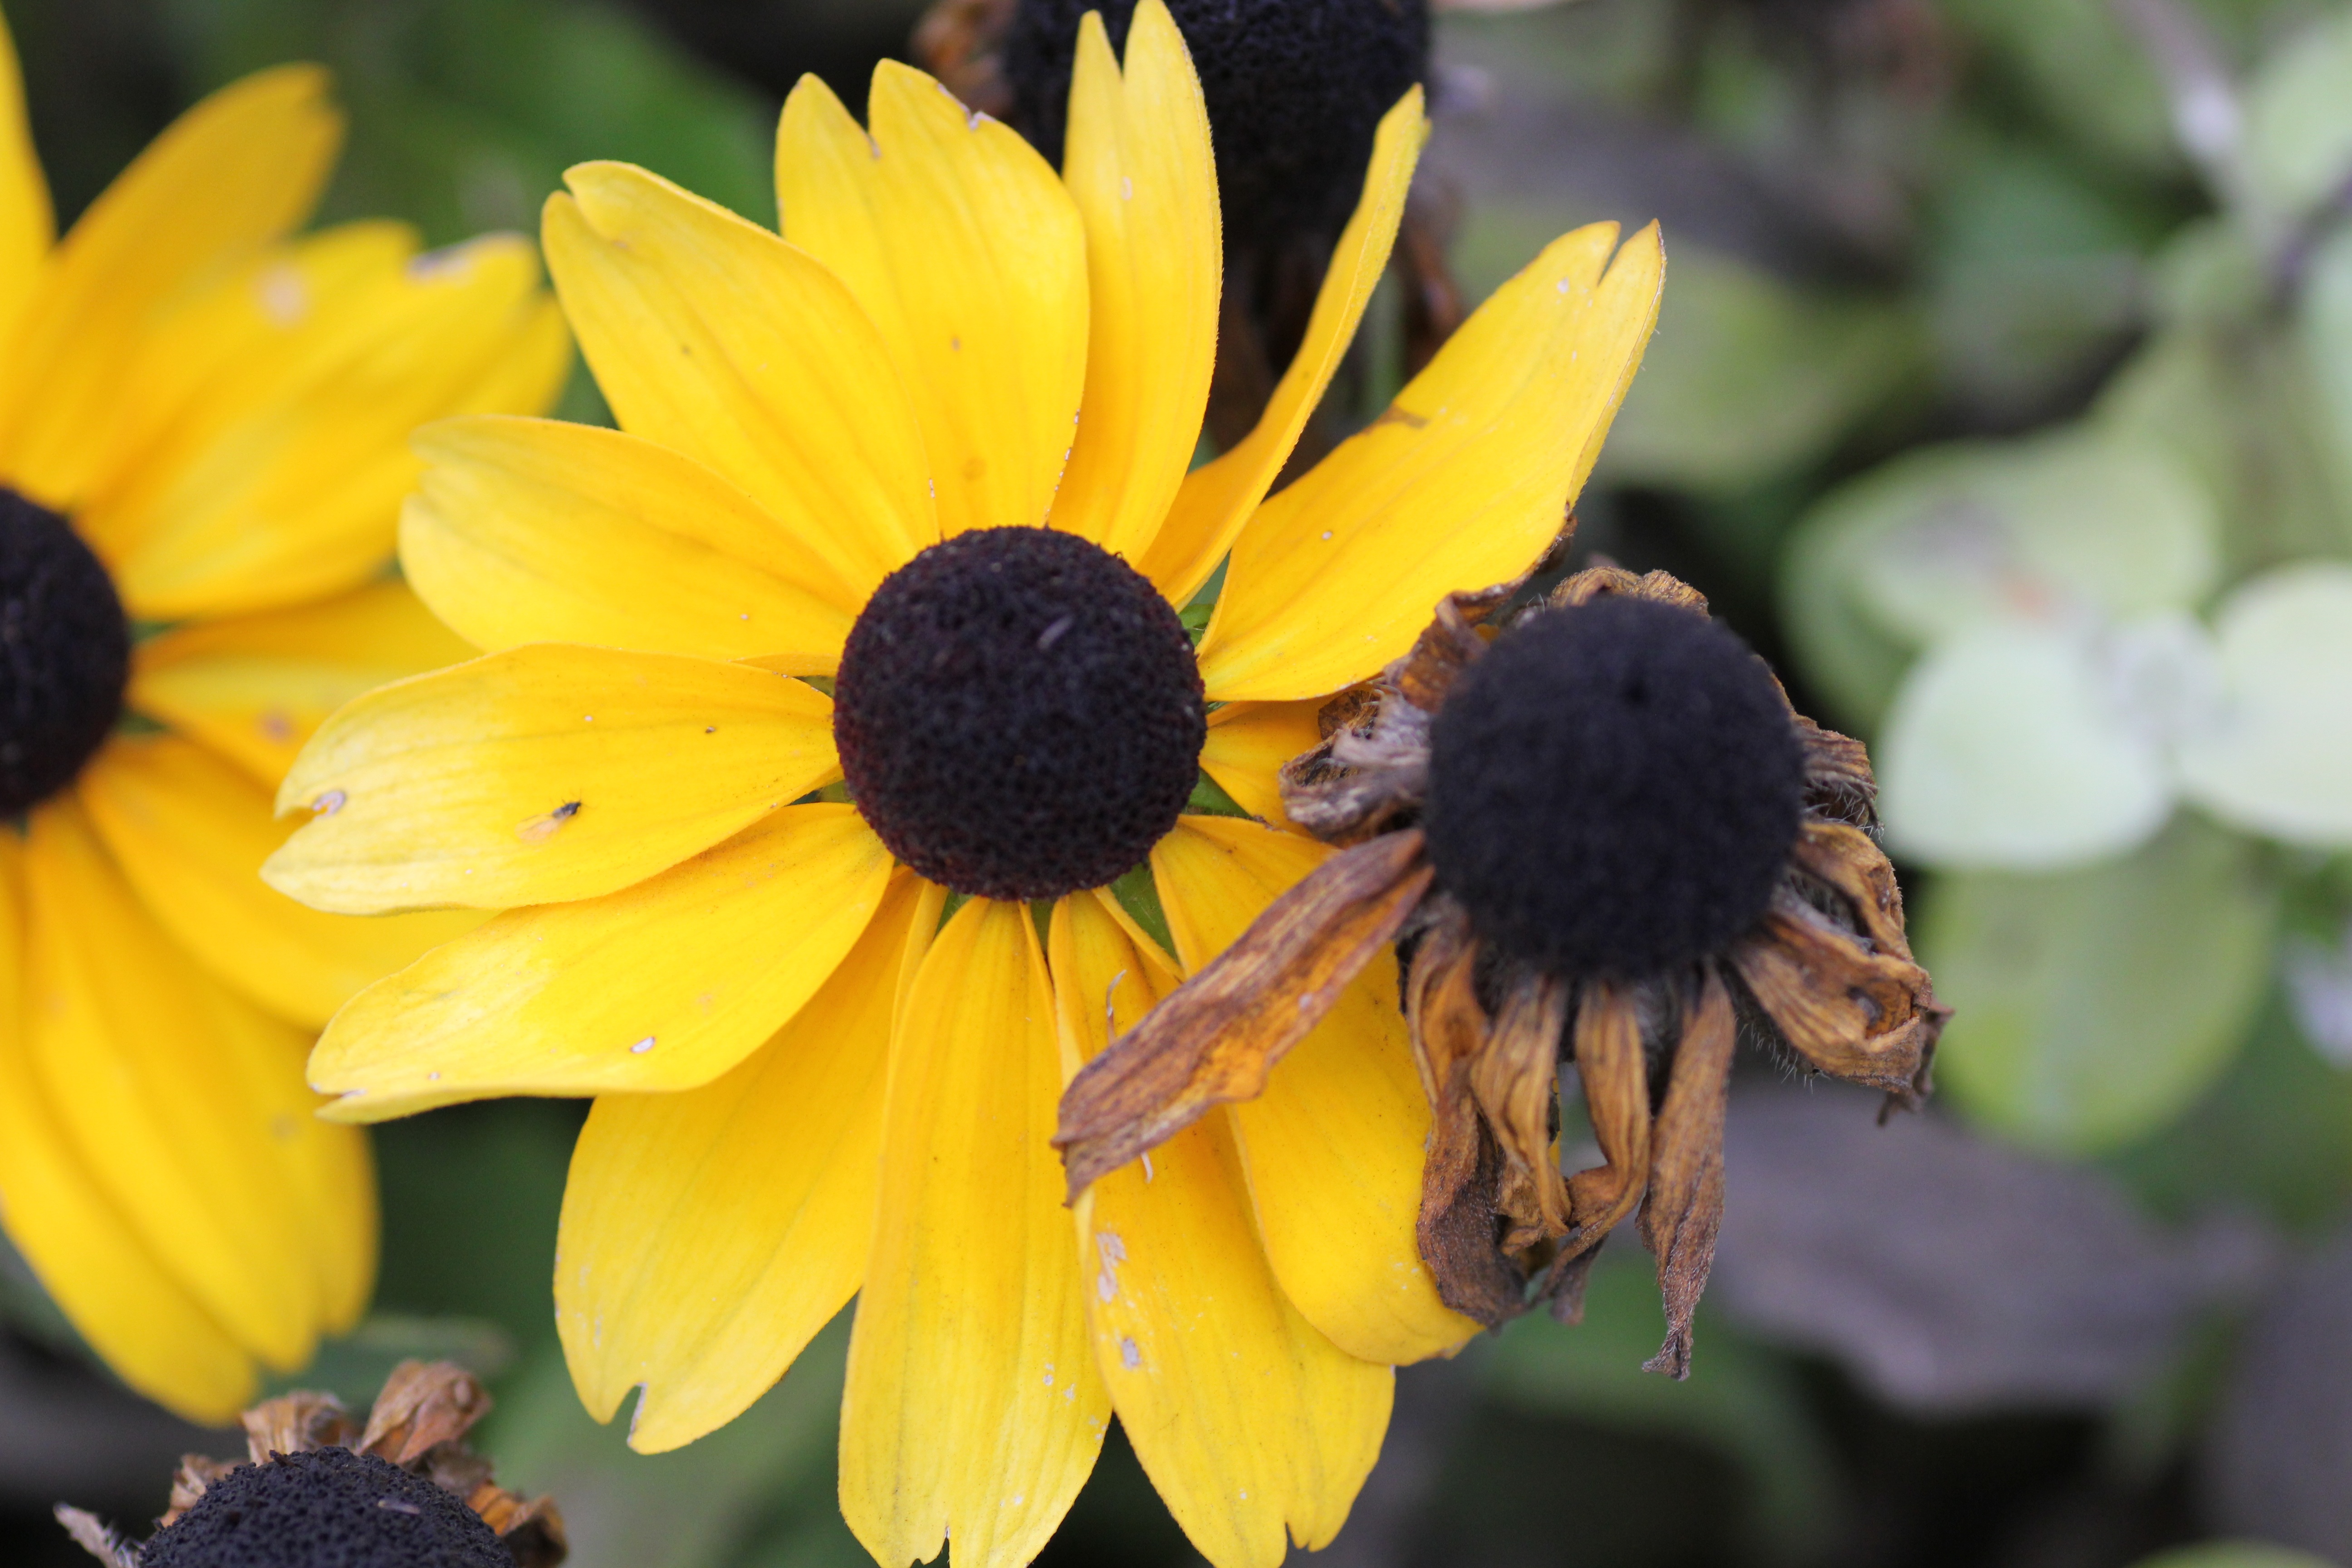
nature, plant, flower, petal, insect, botany, yellow, flora, fauna, sunflower, invertebrate, wildflower, close up, bee, nectar, macro photography, flowering plant, honey bee, daisy family, land plant, membrane winged insect